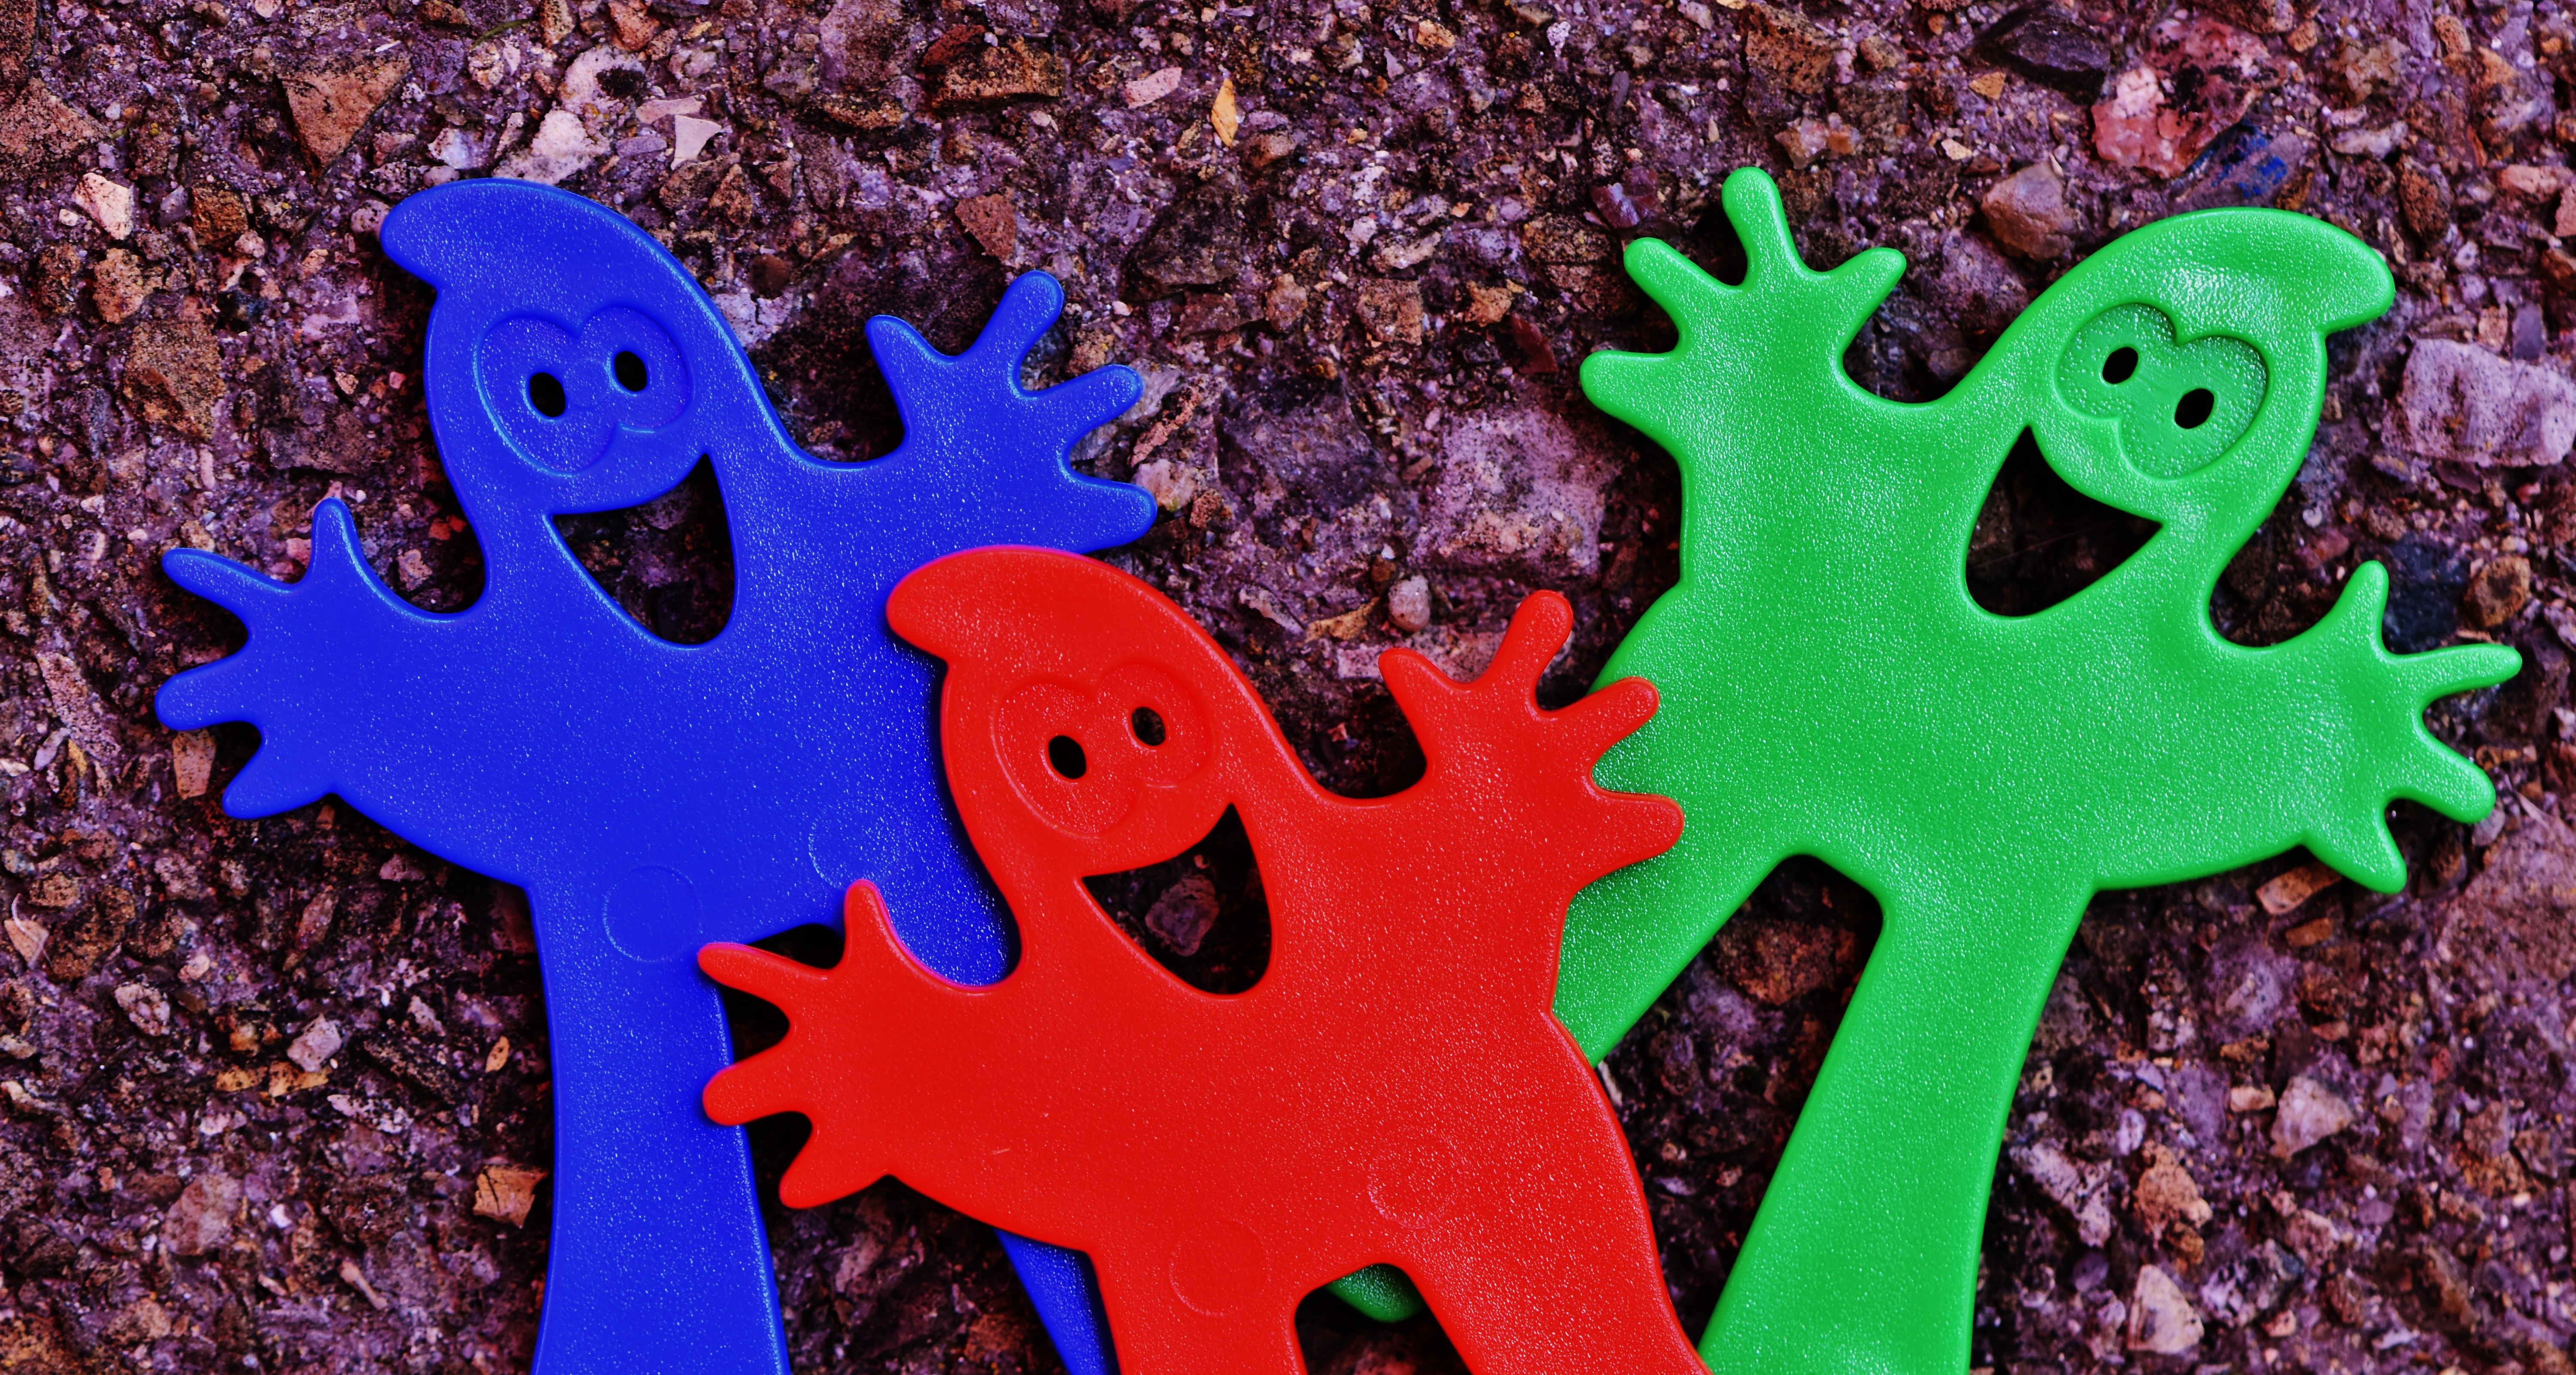
tree, plant, play, plastic, leaf, flower, soil, colorful, maple leaf, laugh, fig, fun, toys, funny, ghost, ghosts, spirit, woody plant